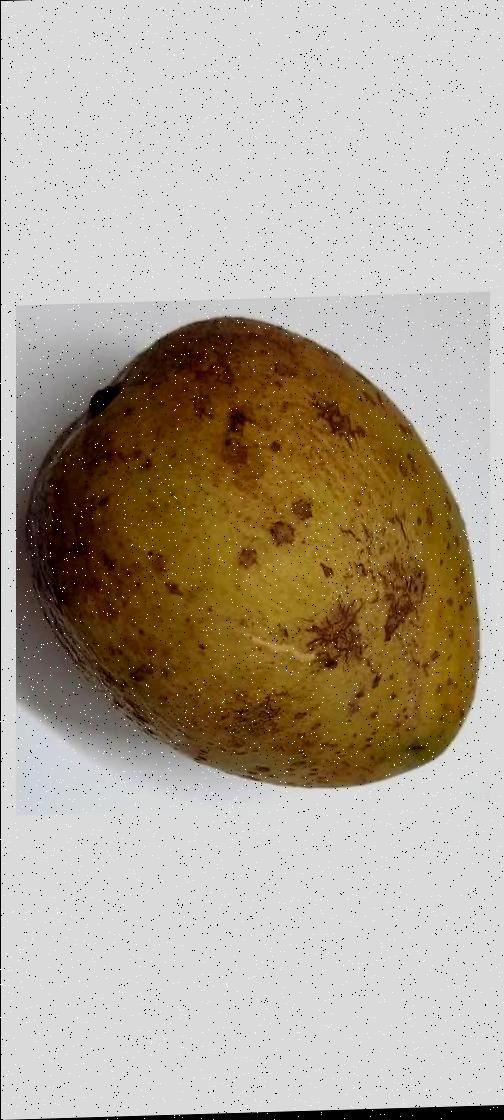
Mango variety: Gourmoti